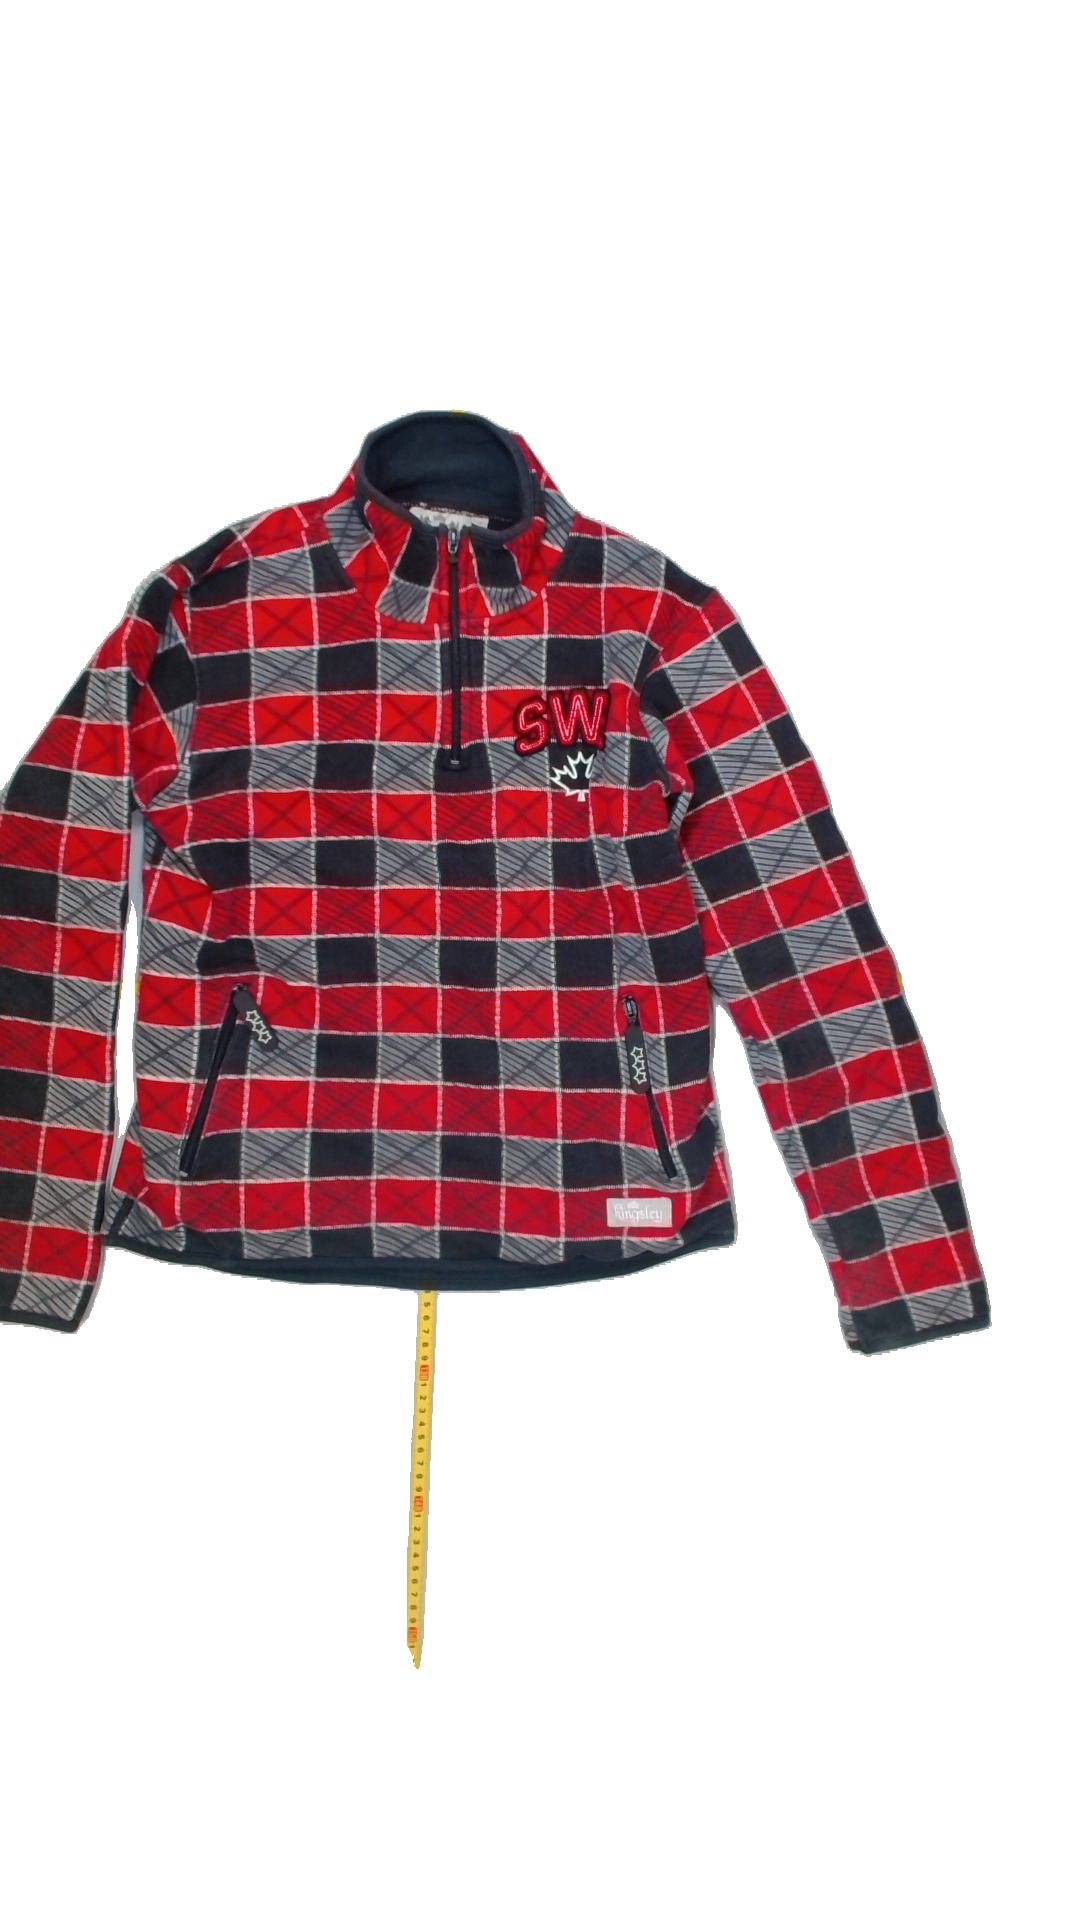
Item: Jacker (Ladies)
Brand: Not Applicable
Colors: Multicolor
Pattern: Checkered print
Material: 82%cotton 18%polyester
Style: No trend
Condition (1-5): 3
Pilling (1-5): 3
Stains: No
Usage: Export
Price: <50